Ore Mountains

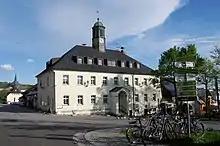
Boží Dar (German: "Gottesgab") on the Czech side, is actually the highest town in Central Europe

Mining operations in Freiberg that had begun in 1168 finally ceased in 1968 after 800 years. In Altenberg and Ehrenfriedersdorf tin mining continued to 1991. The smelting of these ores took place mainly in Muldenhütten until the early 1990s. In St. Egidien and Aue there were important nickel smelting sites. In Pöhla in the Western Ore Mountains, during exploratory work for SDAG Wismut new, rich lodes of tin ore were discovered in the 1980s. The test workings of that time are now considered the largest tin finds in Europe. Another well-known place of tin production was Seiffen. The village in the Eastern Ore Mountains has become a leading centre of wood and toy manufacturing. Here, wooden smoking figures, nutcrackers, hand-carved wooden trees ("Spanbäume"), candle arches, ("Schwibbogen"), Christmas pyramids and music boxes are made. Up to the last third of the 20th century, Coal was mined near Zwickau until 1978, around Lugau and Oelsnitz until 1971 and in the Döhlen Basin near Freital until 1989.